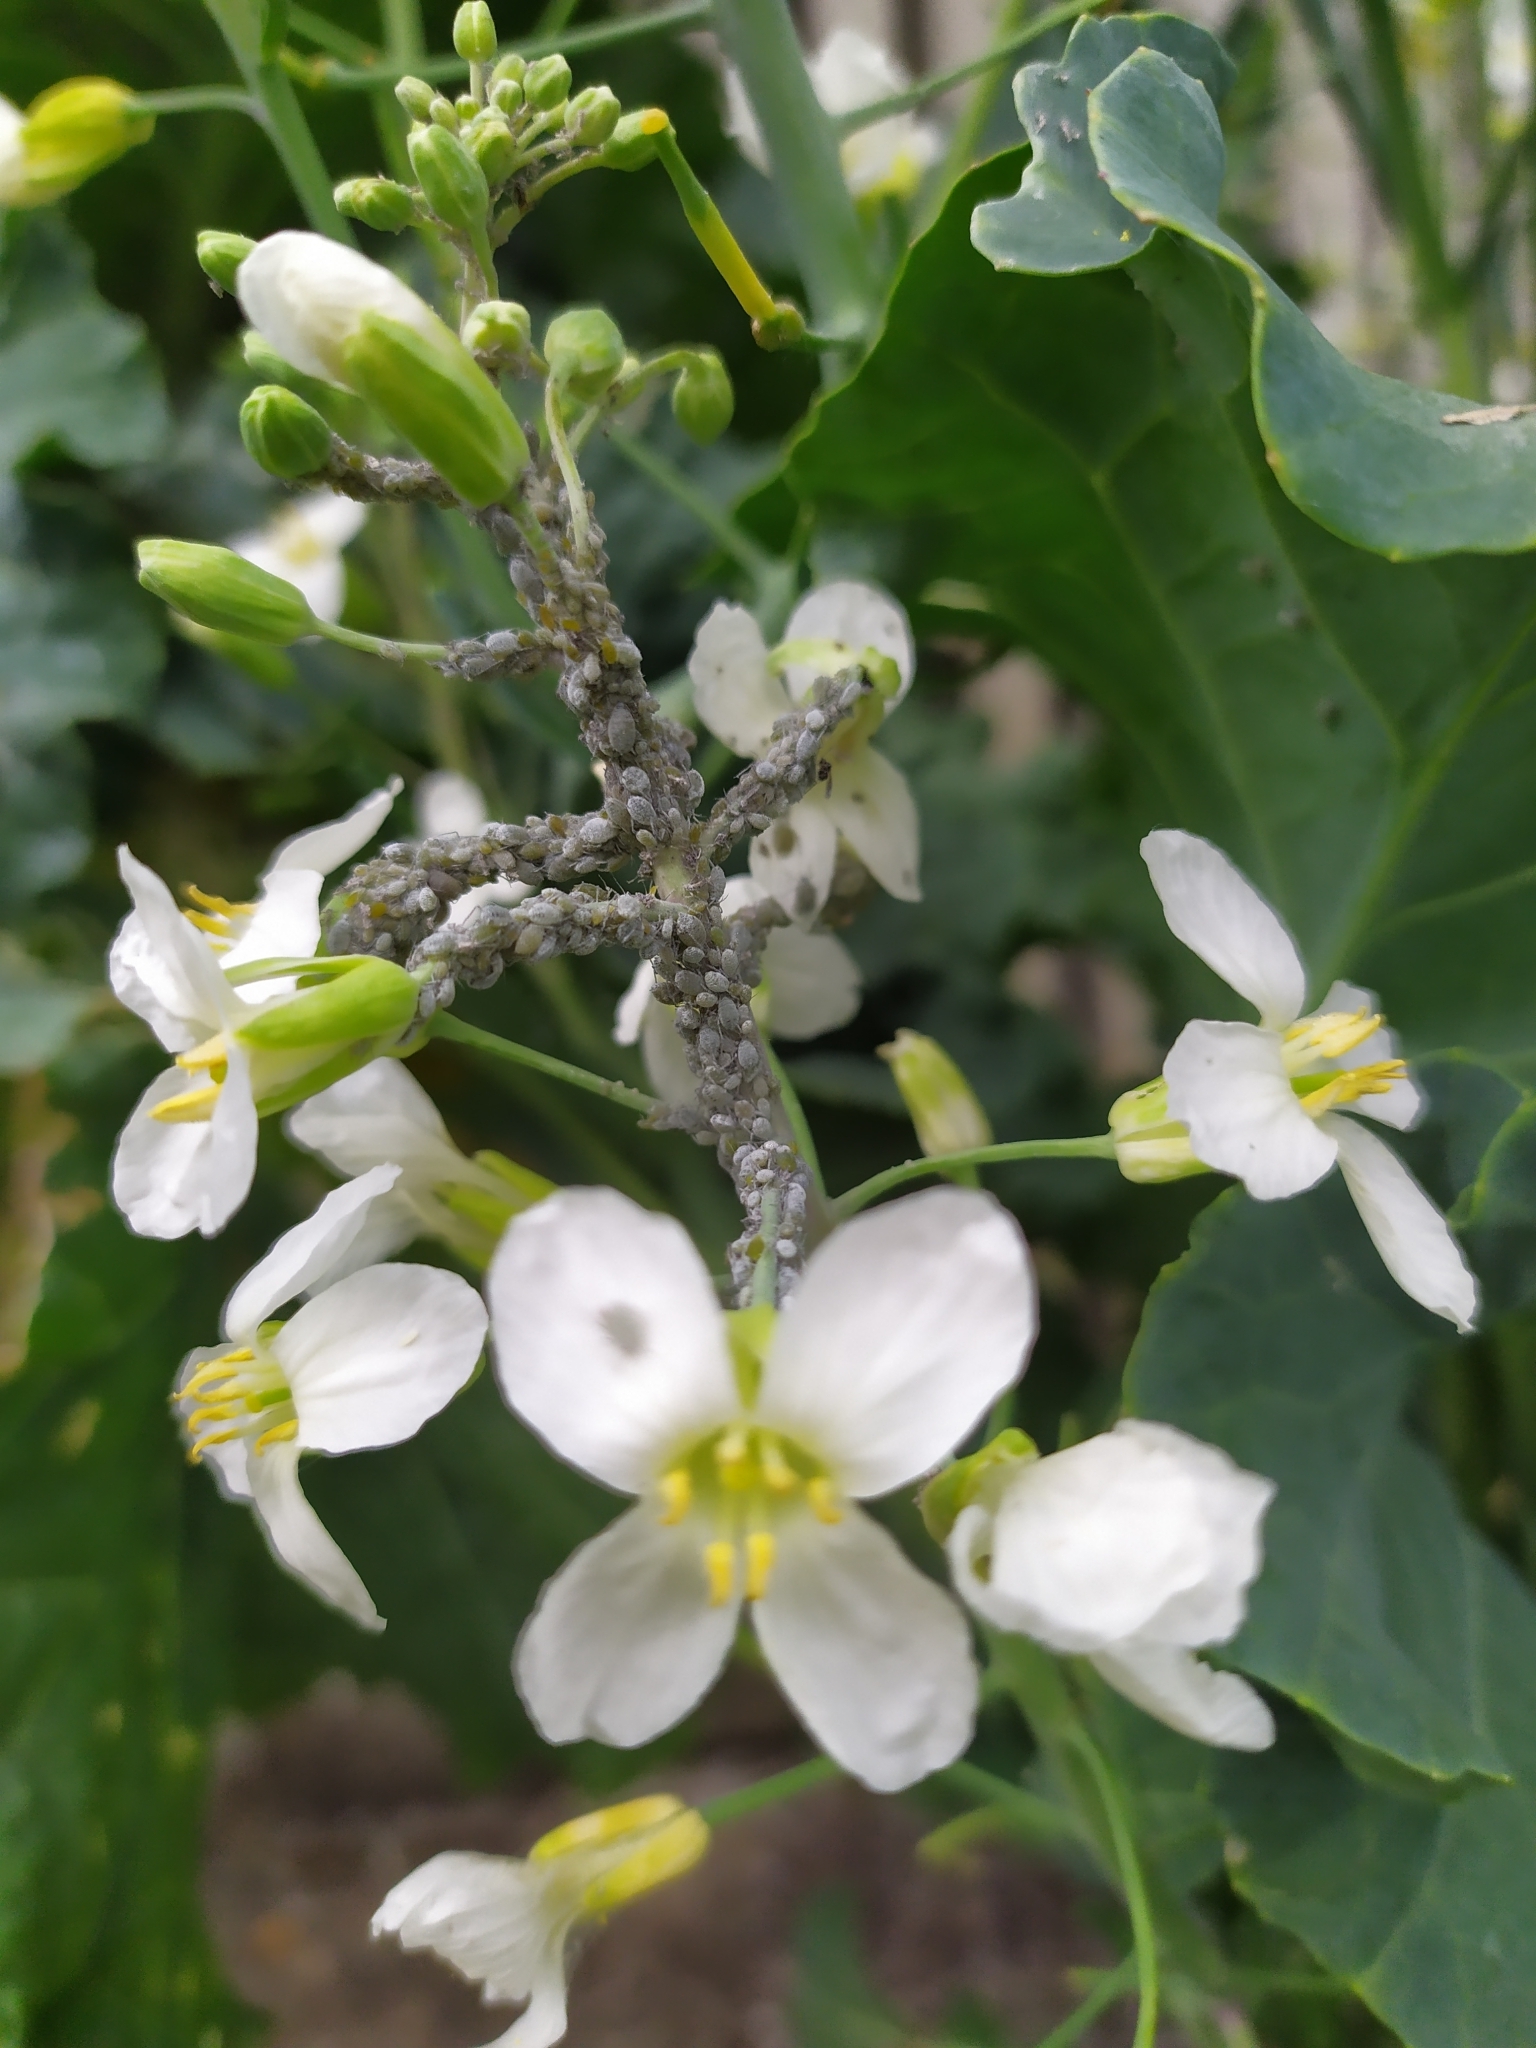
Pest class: cabbage_aphid